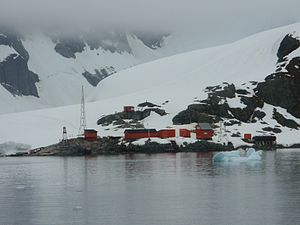
Polarstationer i Antarktis / Liste over lande med forskningsstationer i Antarktis
Argentinas base Almirante Brown i Paradise Bay på Antarktishalvøen.
En række lande har faste polarforskningsstationer i Antarktis, både helårsbemandede og sommerbemandede.